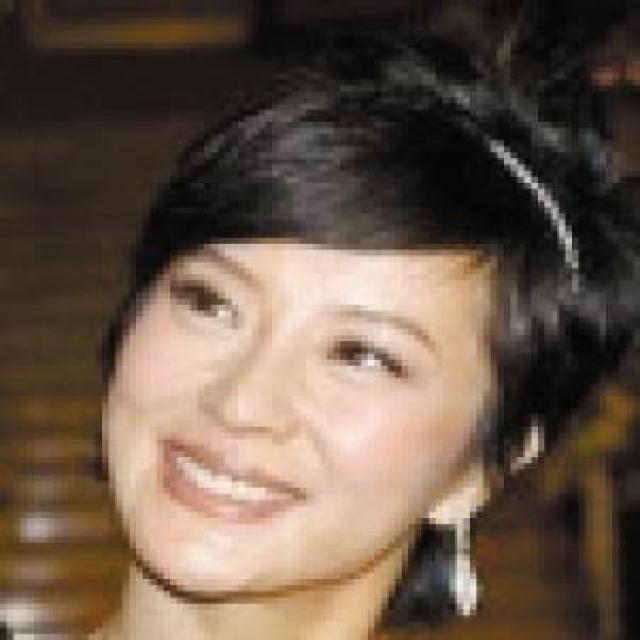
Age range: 21-44